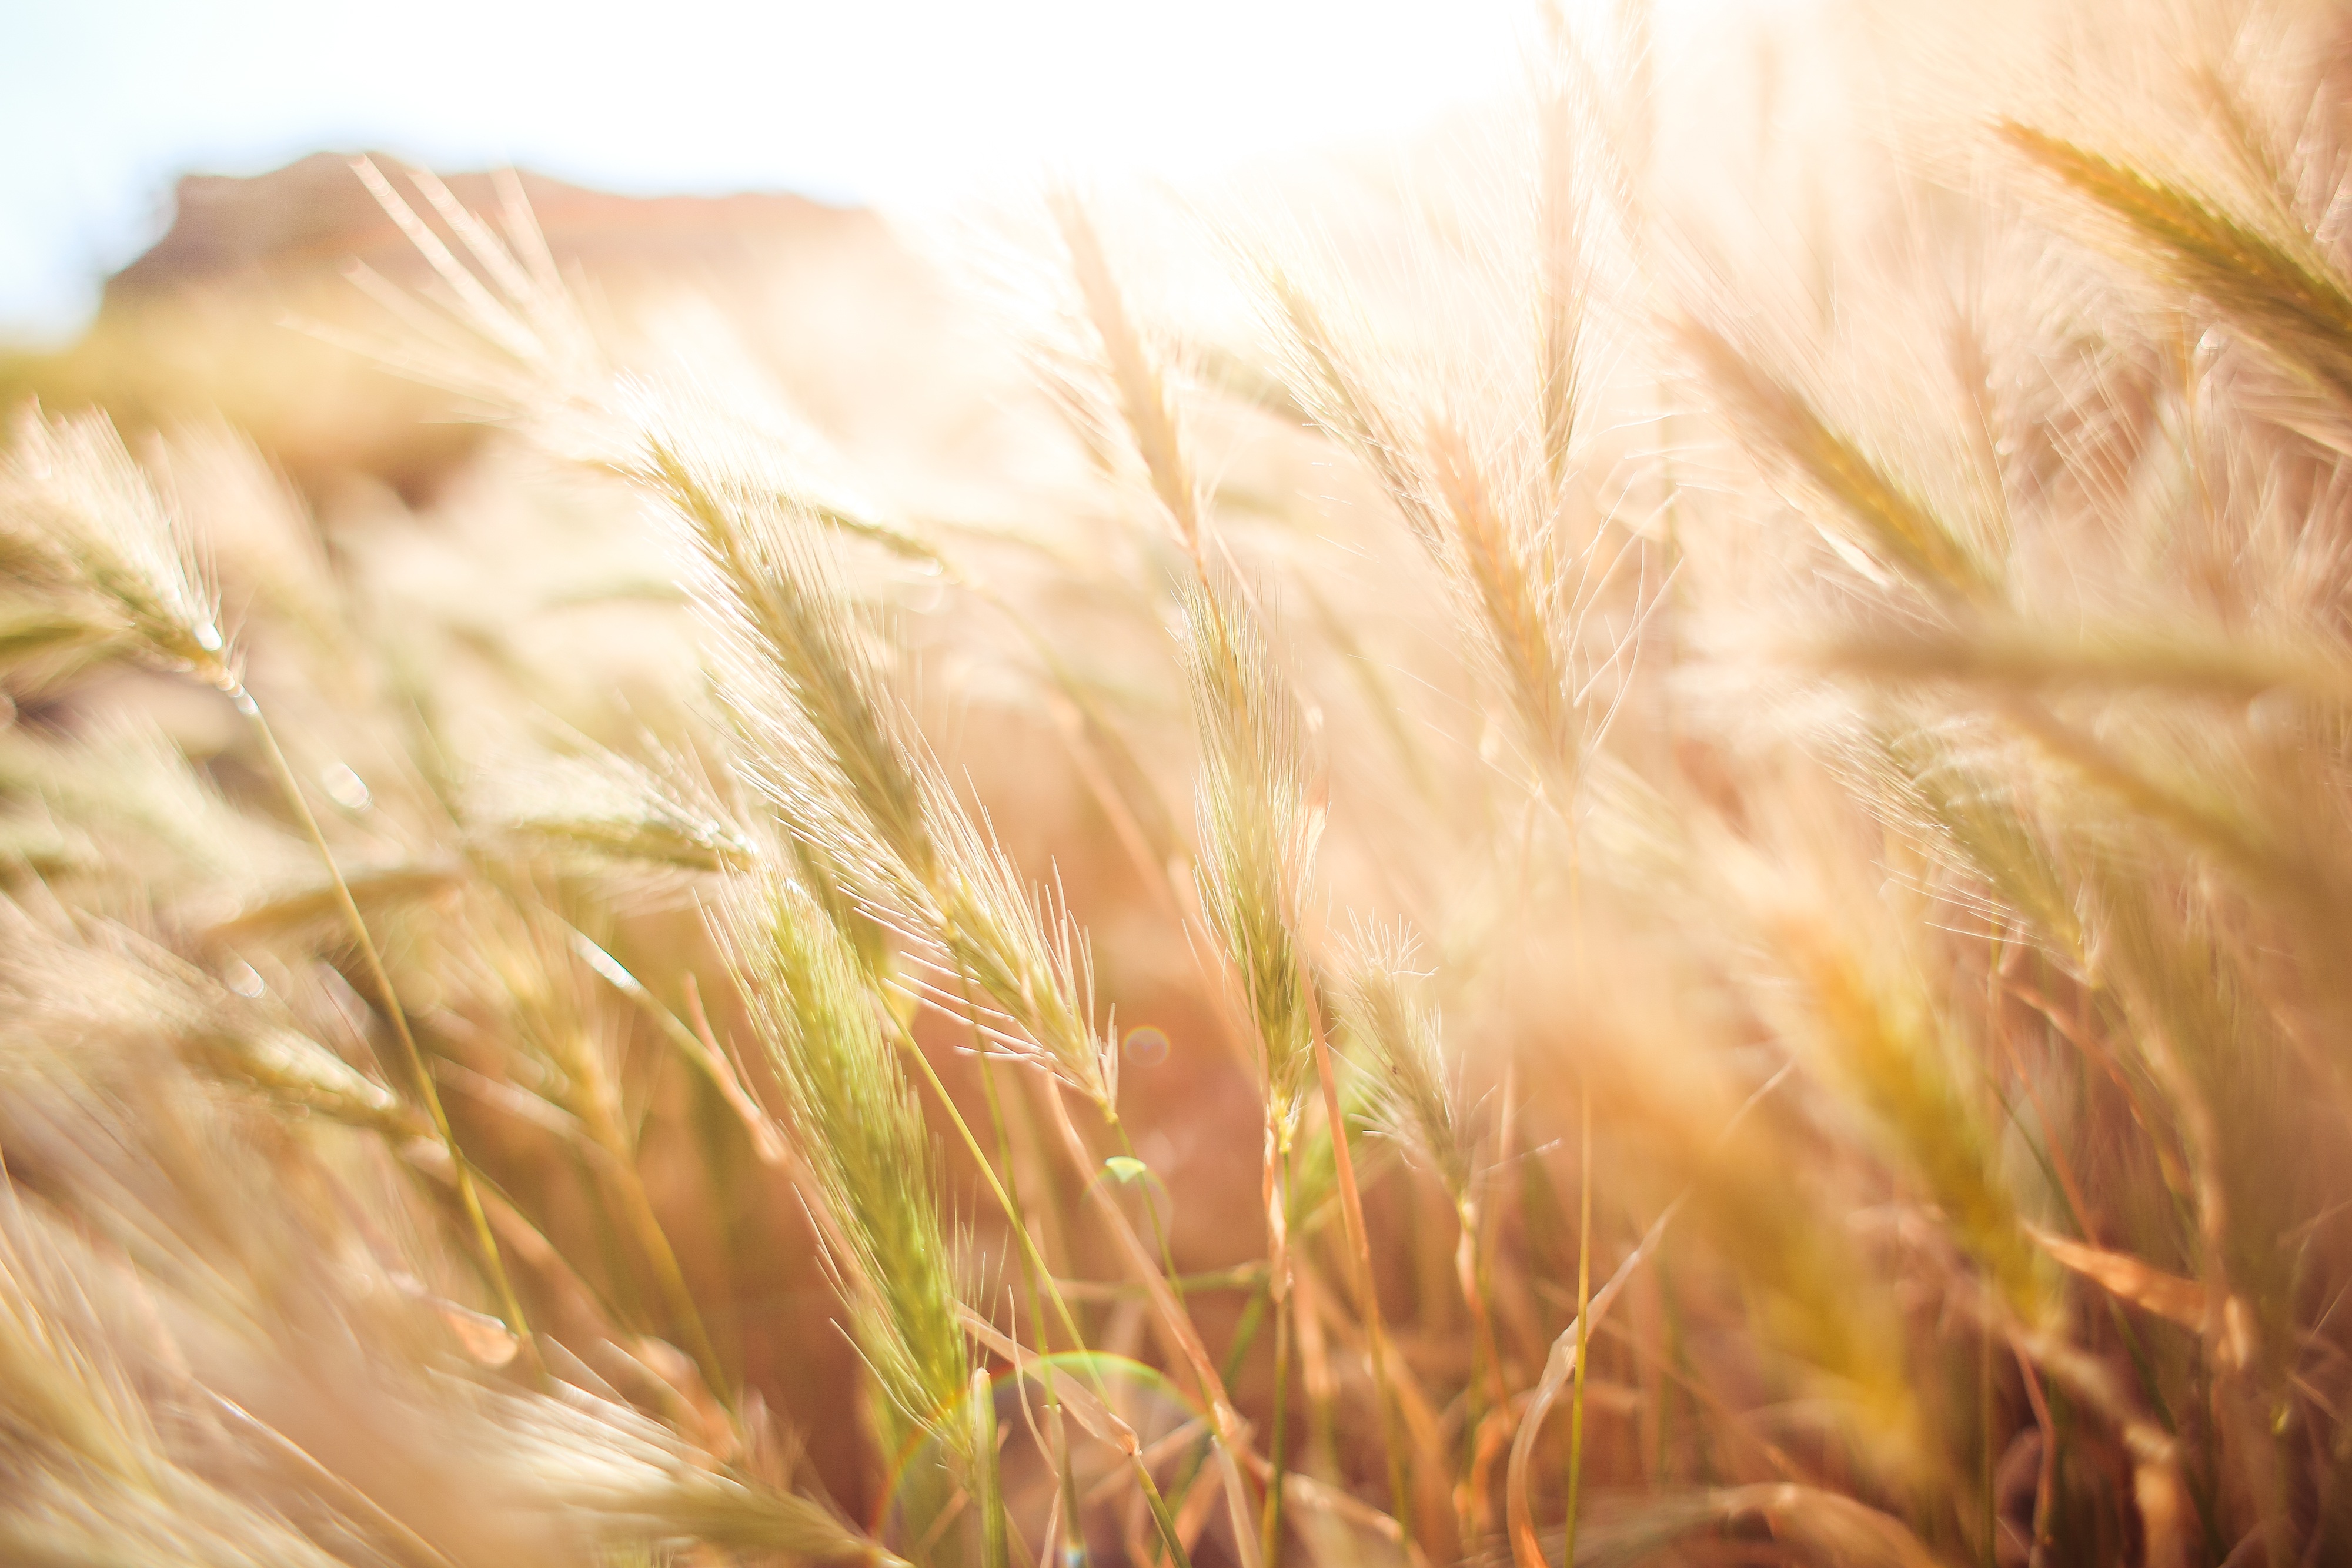
landscape, grass, creative, plant, field, barley, wheat, sunlight, explore, tranquility, portrait, food, journey, balance, peaceful, agriculture, zen, life, motivation, close up, wander, relaxation, spa, rye, inspiration, scene, discover, wellness, macro photography, wellbeing, flowering plant, commodity, achieve, succeed, uncover, grass family, plant stem, land plant, food grain, einkorn wheat